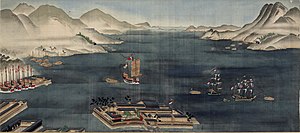
Dejima
Dejima ø og Nagasaki Bay, cirka 1820. To nederlandske skibe og flere kinesiske djunker
Dejima var en lille vifteformet, kunstig ø anlagt i Nagasaki-bugten i 1634. Øen var knyttet til fastlandet via en 4,5 meter lang stenbro.